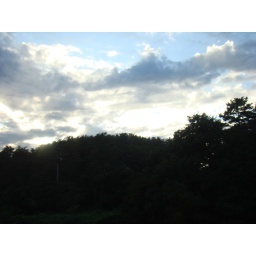
The veiw from the train an the way back from my friends mountain house in japan.